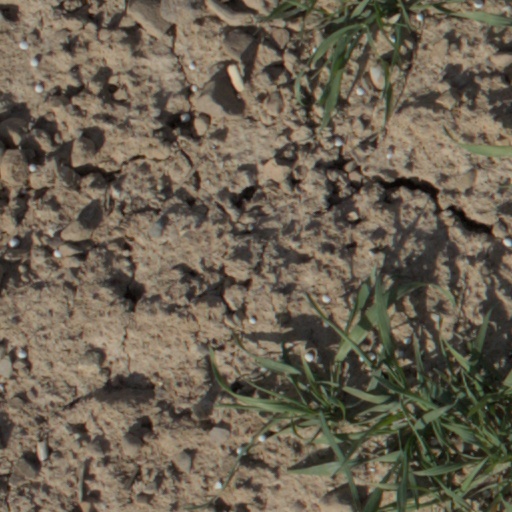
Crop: wheat